Secunderabad

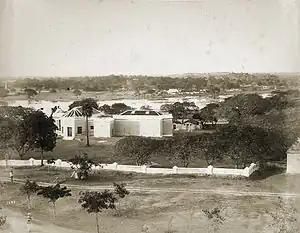
View of St. John's Lodge by the Picket lake in Secunderabad, circa 1890

The drinking water needs of the British army in the cantonment and civilians in the cantonment area (areas now under Marredpally, Bowenpally and Tirumalgherry) were taken from "Picket Lake" (also known as Picket Tank), and from a few other water bodies. Picket Lake was located at the entrance of the cantonment. Picket Lake was connected to Hussainsagar through a channel. Gradually over the years, the channel turned into a municipal drain. The lake was gradually encroached upon and later a bus station was built in its location.